Yoshibayama Junnosuke

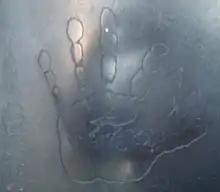
Yoshibayama's handprint displayed on a monument in Ryōgoku, Tokyo

After his retirement, Yoshibayama became the 8th head coach of Miyagino stable. The previous head coach was the 24th "yokozuna" Ōtori, but Miyagino stable was closed once after his death in 1956. While still an active wrestler, he managed his own stable, a practice no longer permitted. Ōtori's son-in-law Fukunosato Ushinosuke belonged to his stable. He officially renamed his stable to Miyagino stable in 1960. He developed a number of top division wrestlers, such as Myōbudani. He was also a judge of tournament bouts, and on the Japan Sumo Association's board of directors. He also opened a number of "chankonabe" restaurants that still operate today.